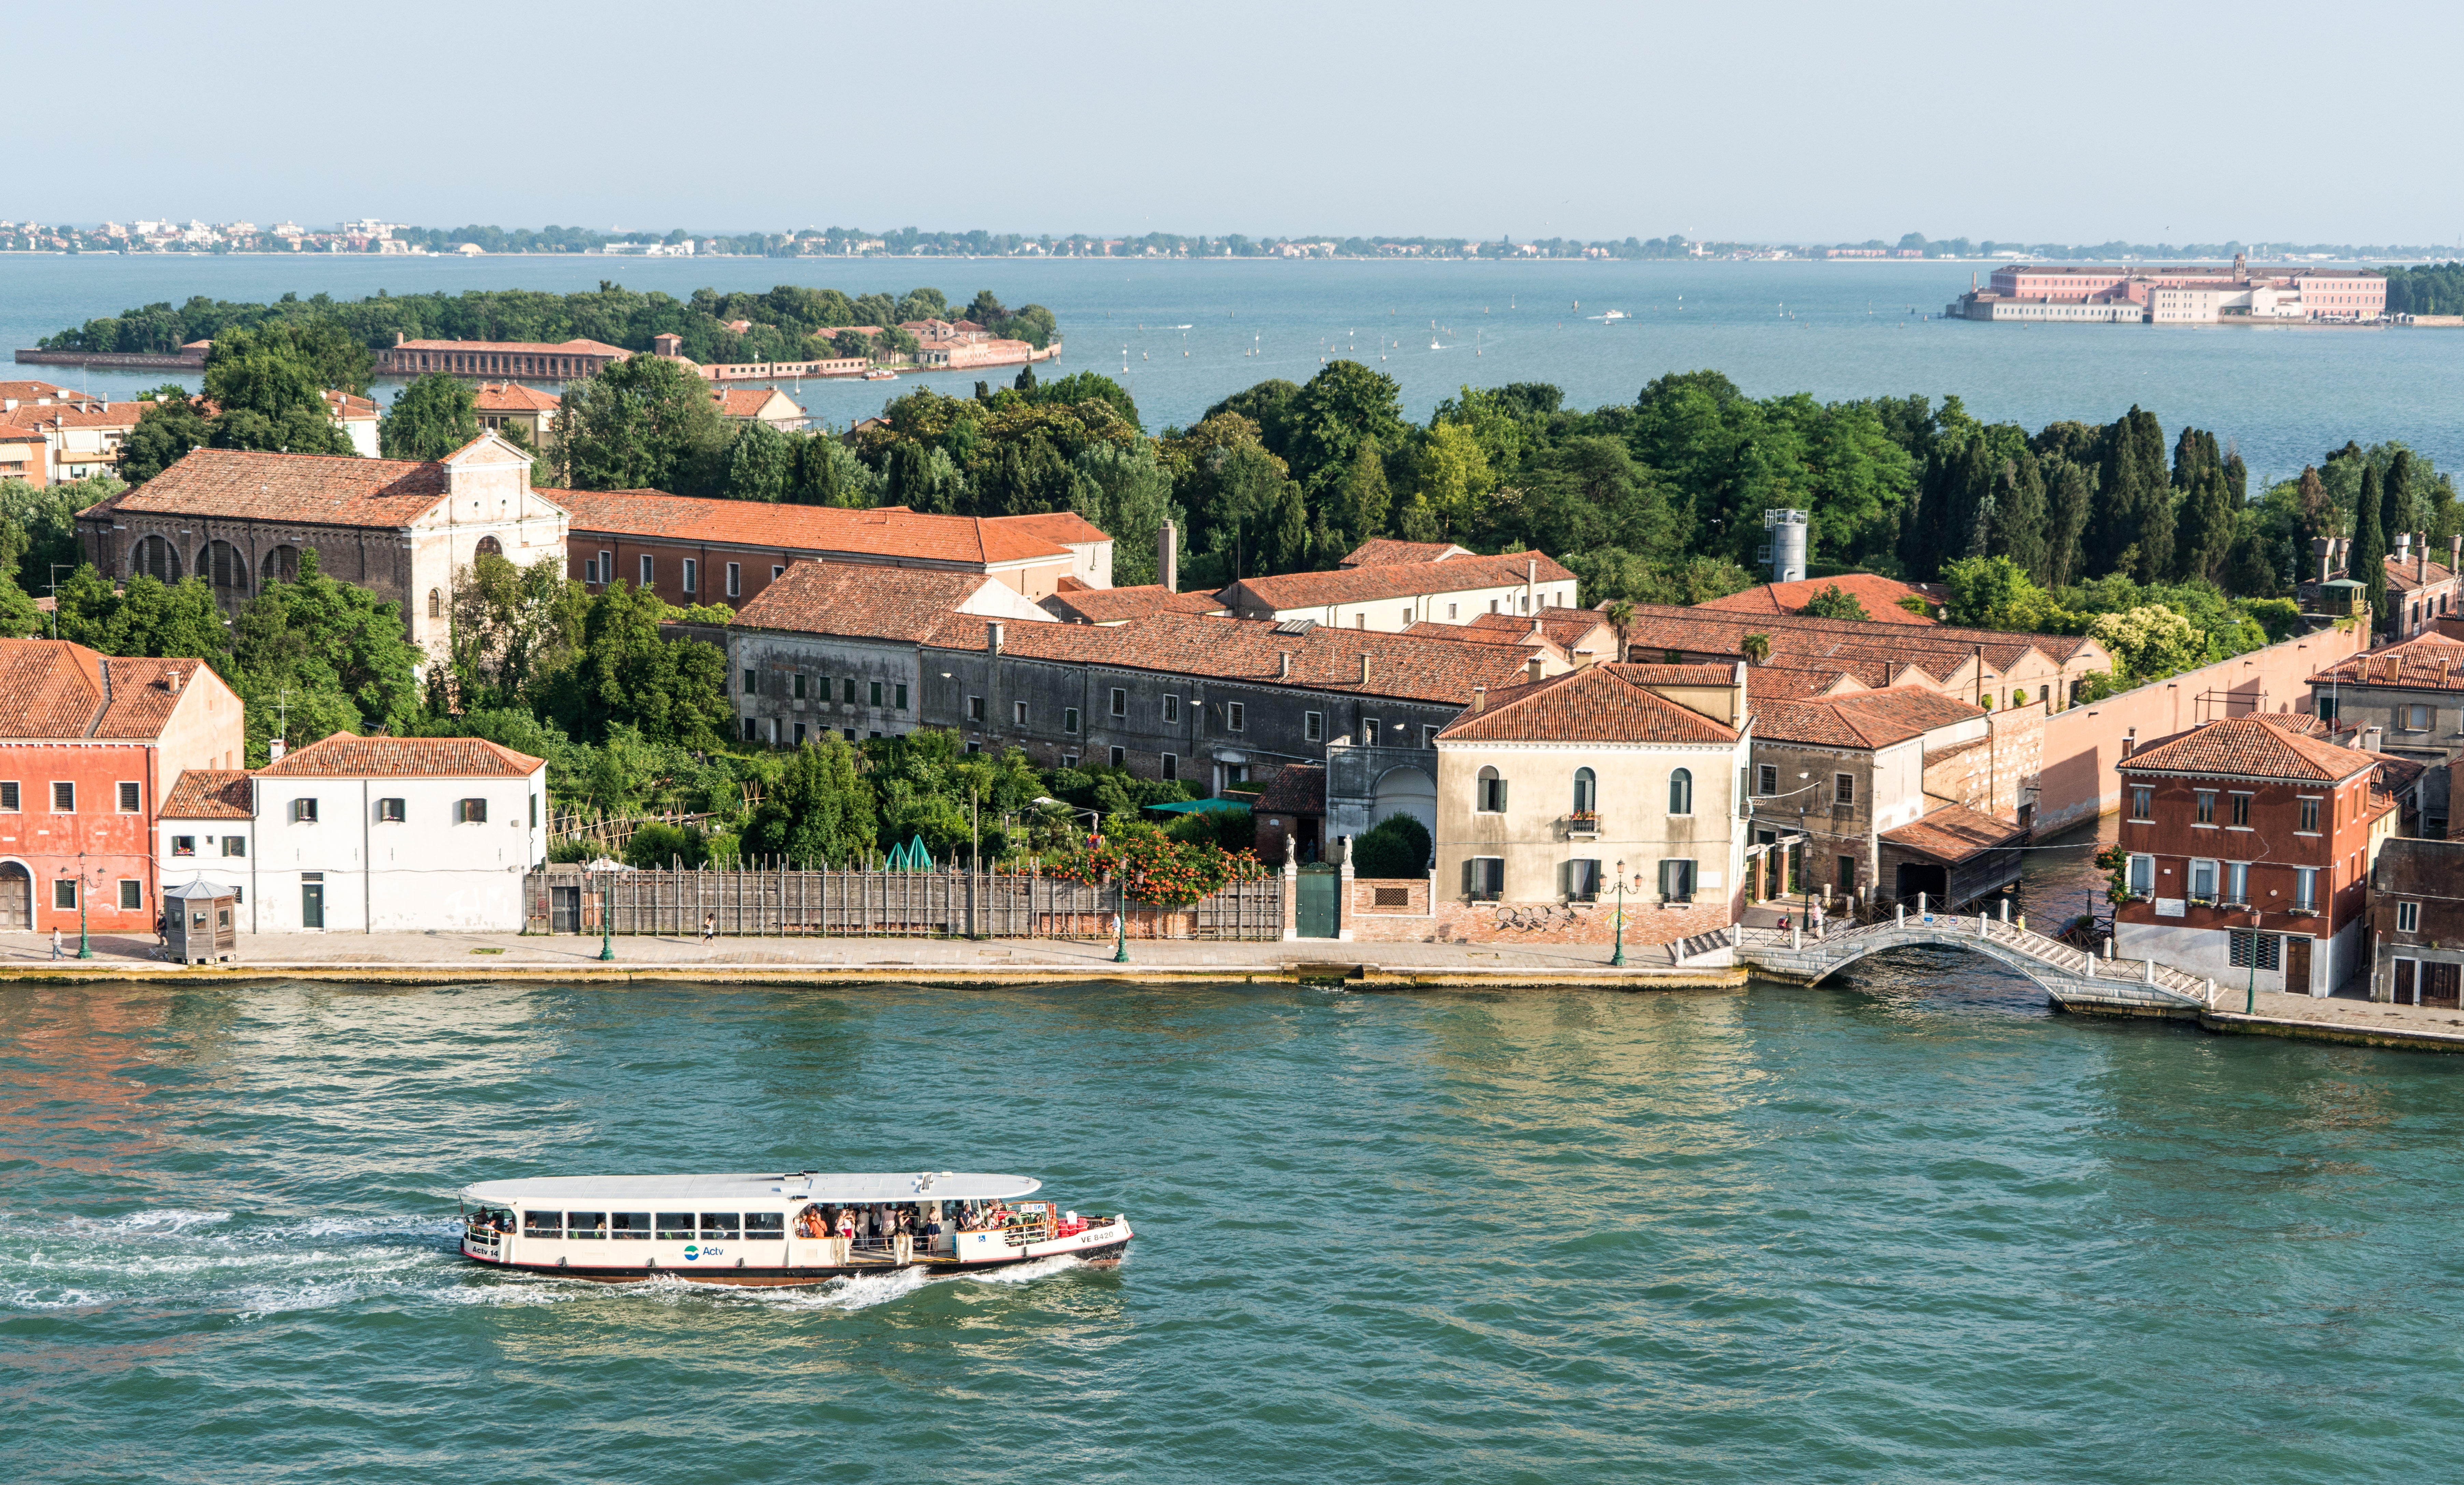
sea, coast, water, architecture, sky, boat, town, building, old, city, canal, vacation, travel, village, europe, cove, bay, romantic, italy, venice, attraction, tourism, resort, venezia, history, european, famous, estate, touristic, venetian, venice italy